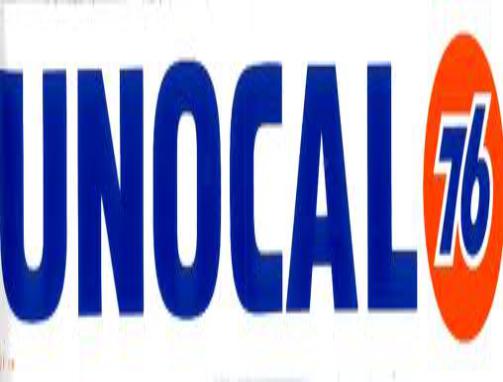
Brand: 76
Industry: Clothes